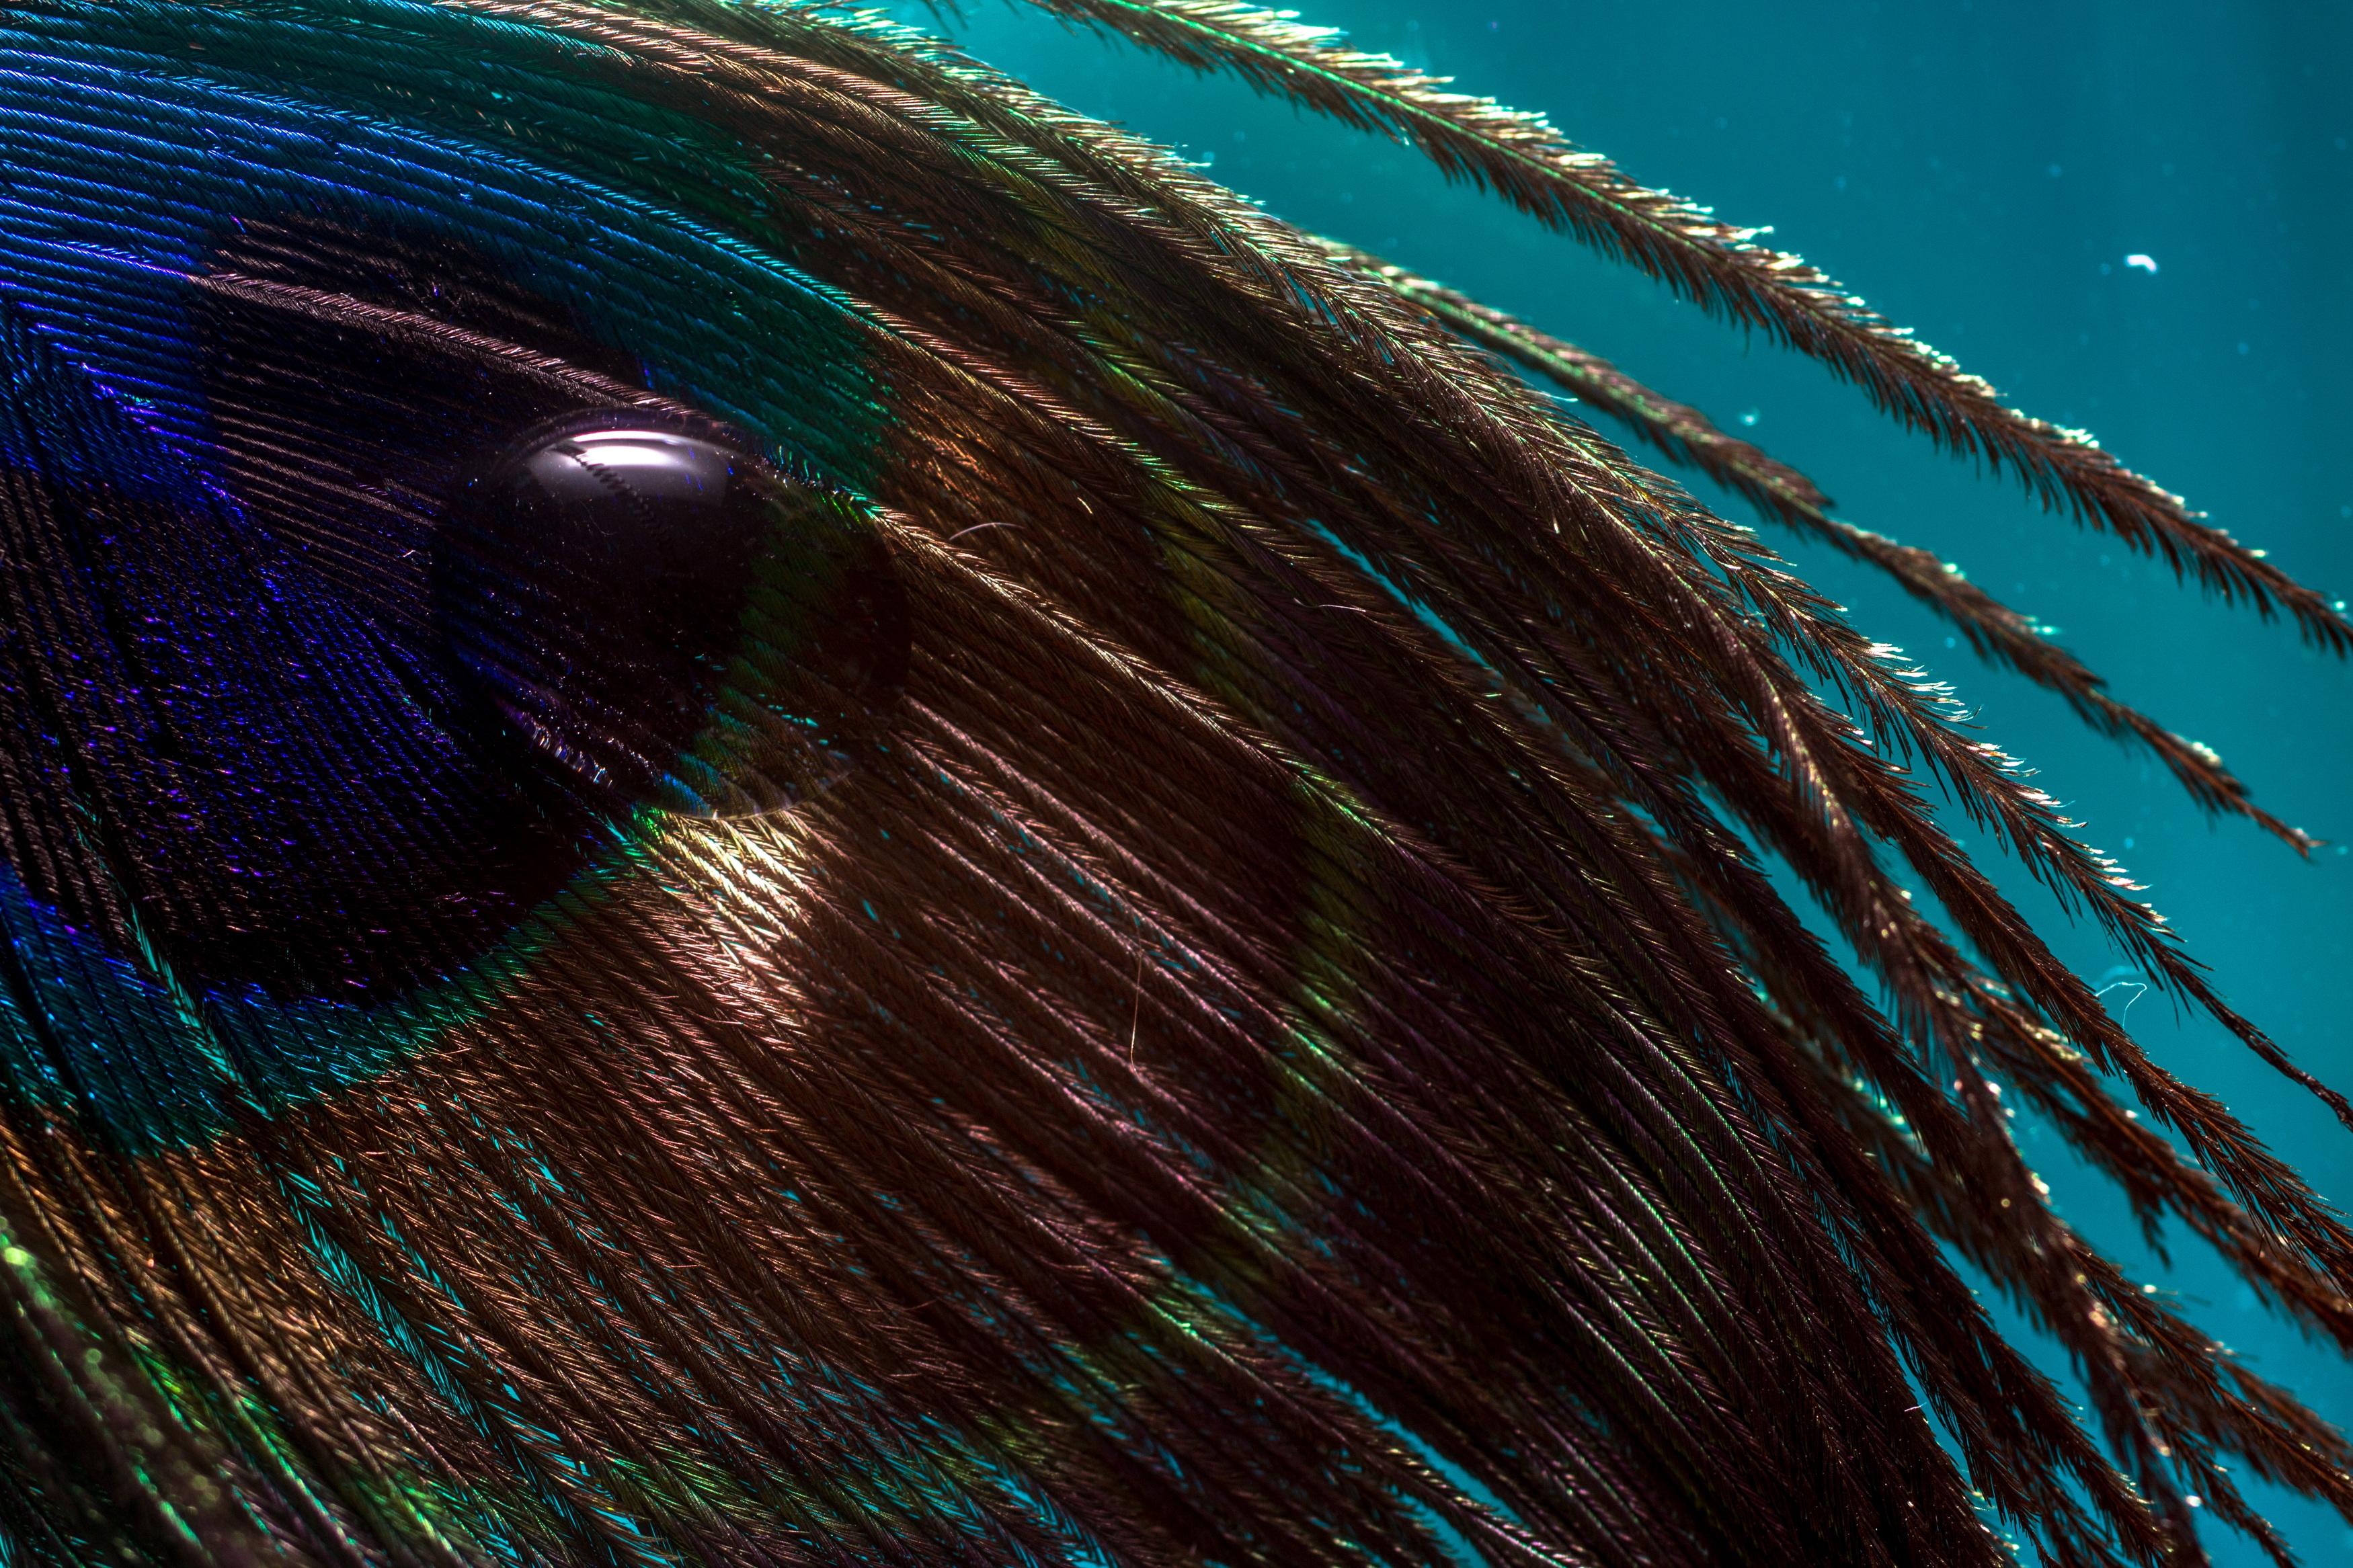
bird, wing, wave, line, spring, green, reflection, color, macro, blue, feather, material, drip, peacock, peafowl, macro photography, peacock feather, nahaufmahme, fashion accessory, fractal art